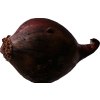
Label: red_onion